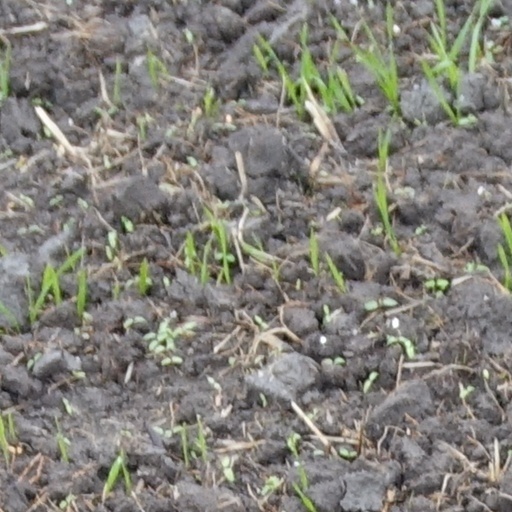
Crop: wheat